Flat-iron gunboat

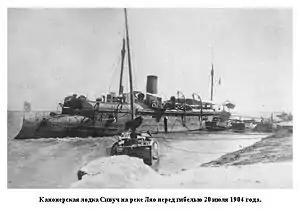
The Russian gunboat "Sivutch"

Two "Sivutch"-class gunboats were also constructed which had a brig rig (later replaced by a ship rig, and later still de-rigged). They were armed with a single 9-inch gun and a single 6-inch gun aft. Visually they were very similar to the British "Medina" class.